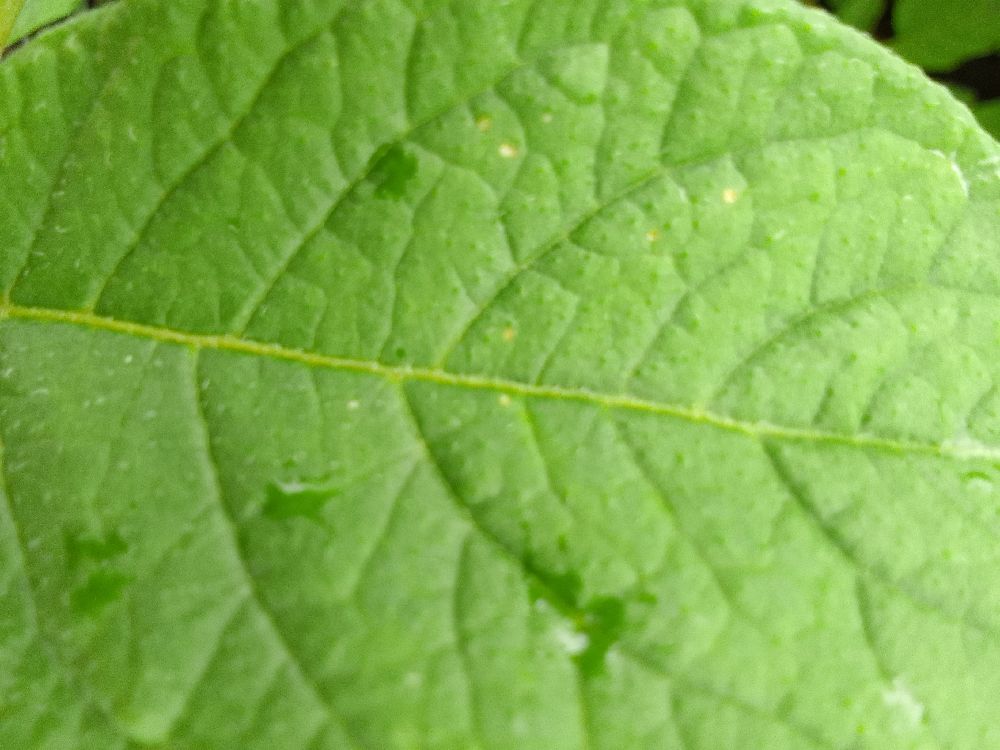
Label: Healthy